The Guns of Normandy

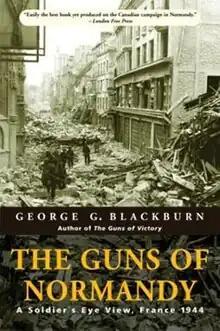
First edition cover of Canadian release

The Guns of Normandy: A Soldier's Eye View, France 1944 is a non-fiction book, written by Canadian writer George G. Blackburn, first published in October 1995 by McClelland & Stewart. In the book, the author renders a firsthand account of the Normandy invasion from within the Canadian Forces. The narrative account was called "gripping", given in "the most graphic and authentic detail". The panel of judges who awarded the "Edna Staebler Award for Creative Non-Fiction" called "The Guns of Normandy" "an outstanding example" of the genre.